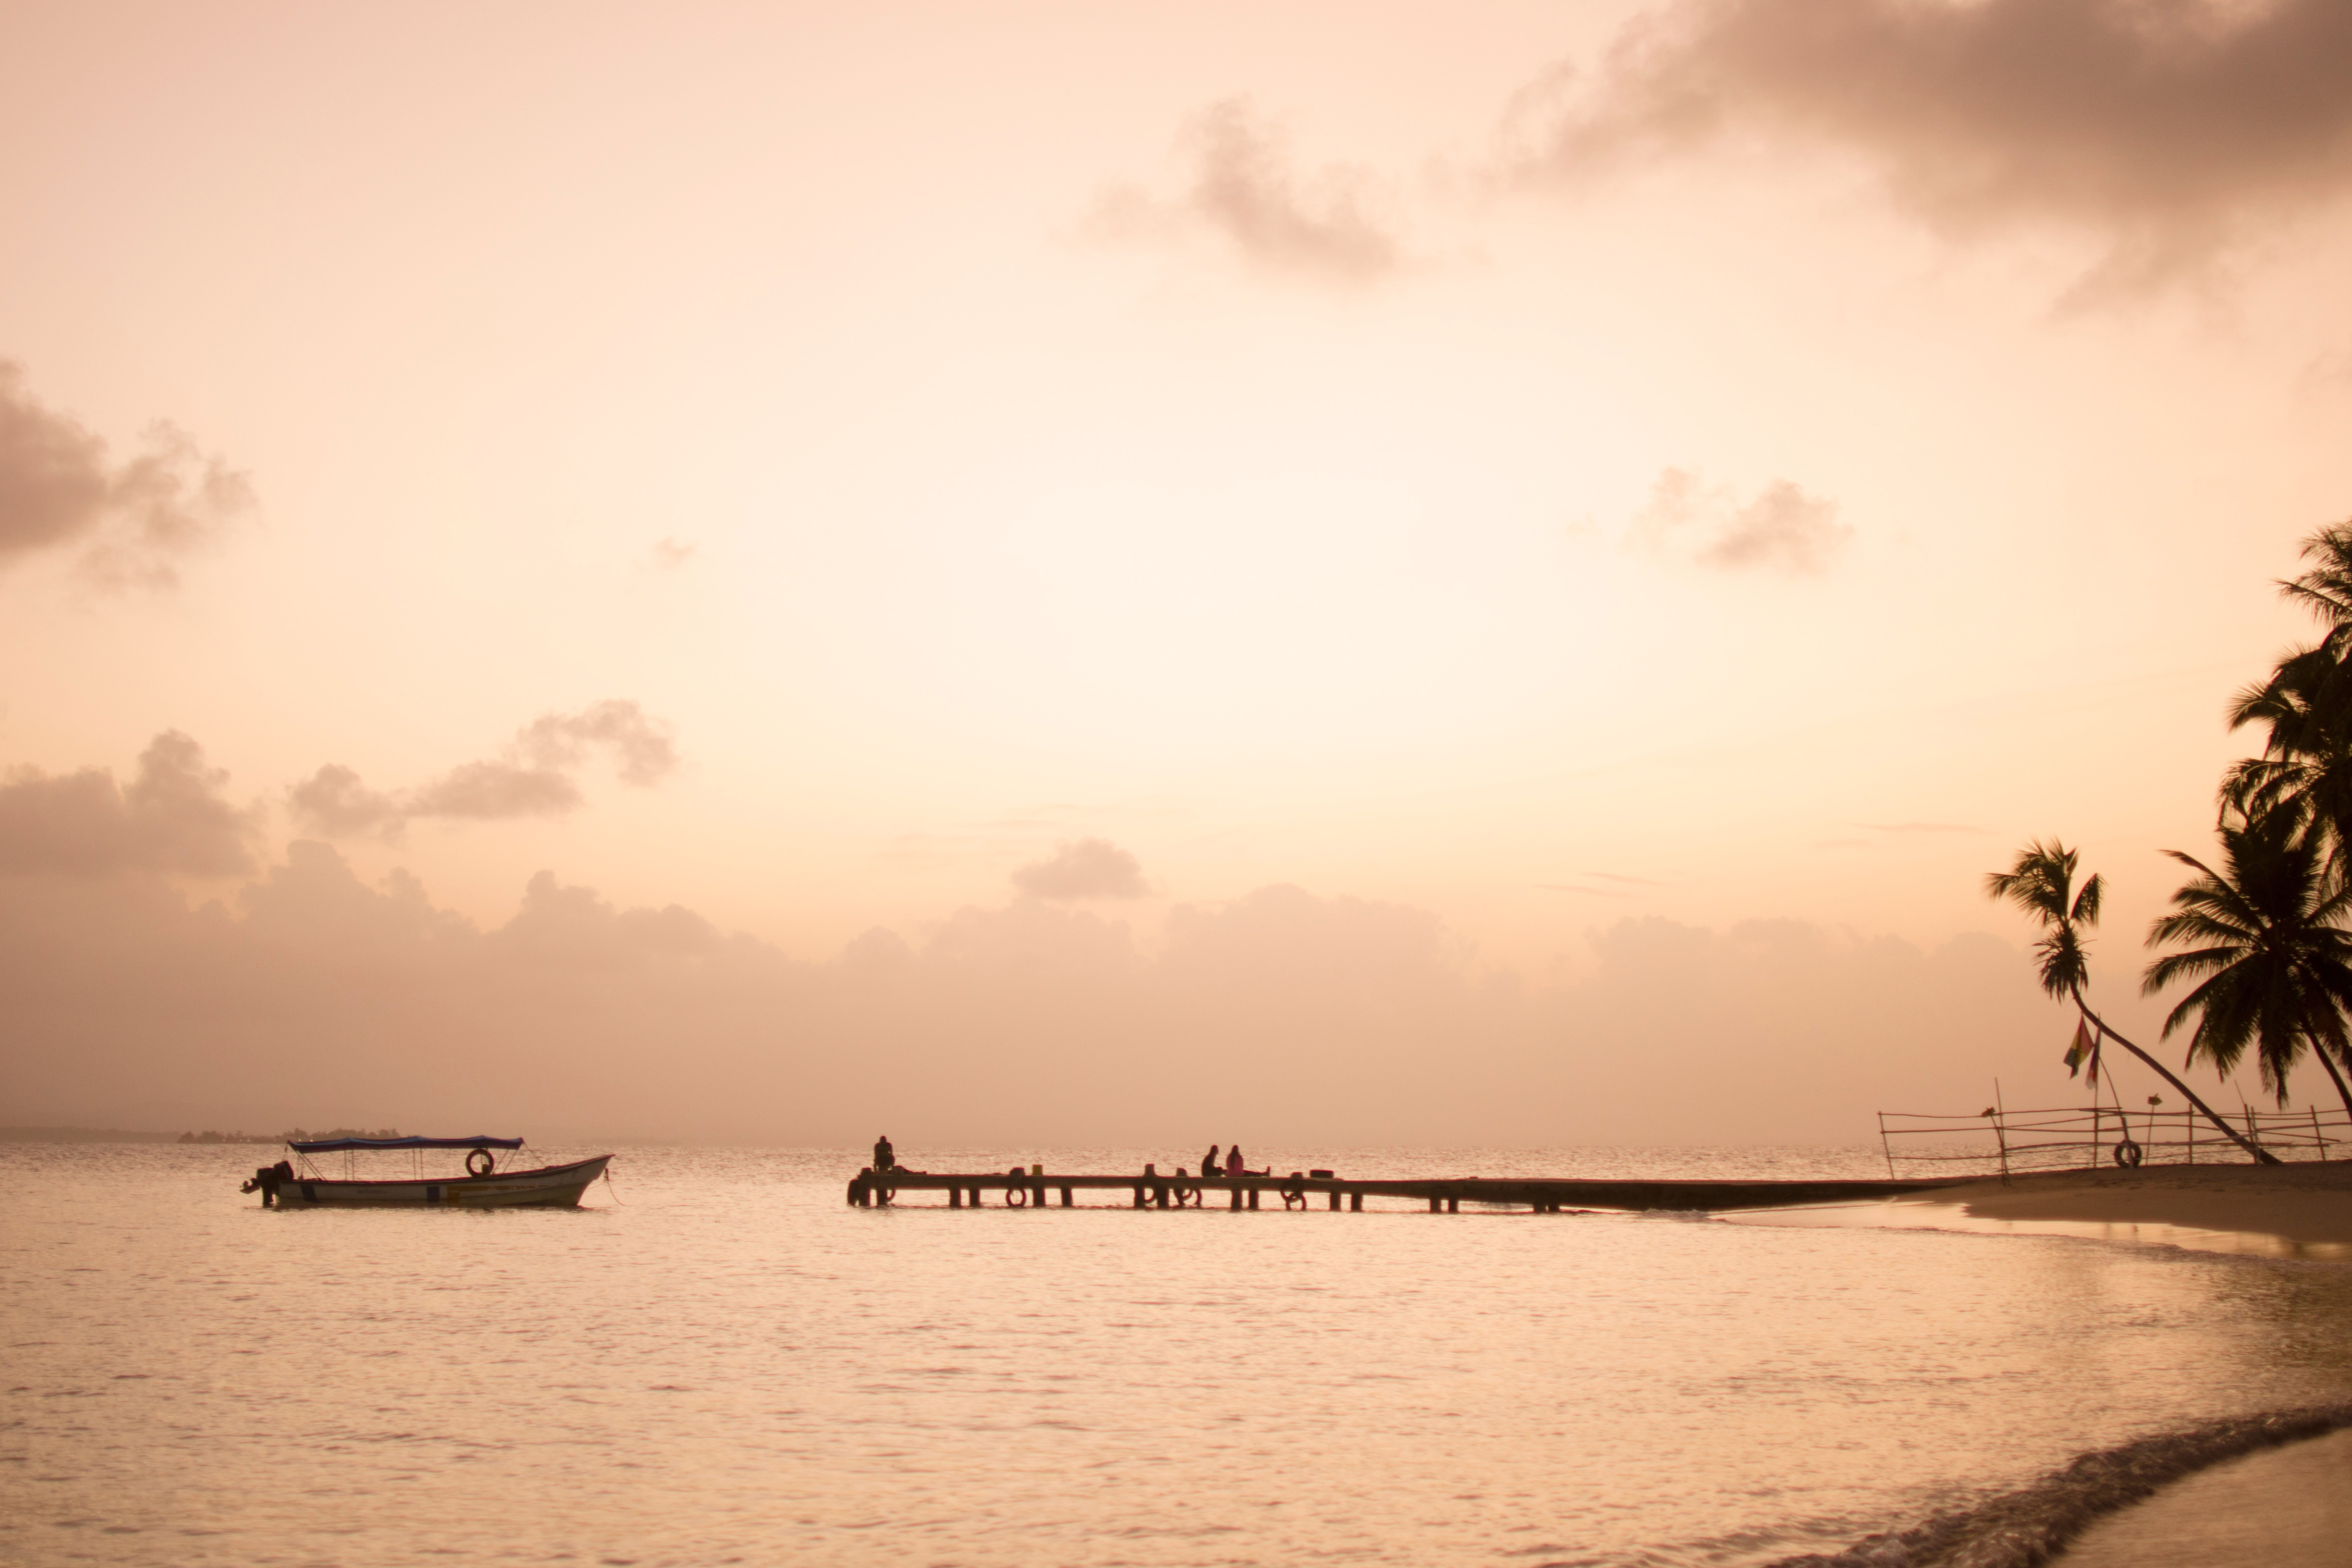
sky, cloud, sea, water, tropics, atmospheric phenomenon, horizon, tree, palm tree, sunset, ocean, morning, beach, evening, calm, sunrise, vacation, dusk, arecales, coast, shore, river, photography, landscape, tourism, vehicle, coastal and oceanic landforms, sunlight, bay, boat, reflection, caribbean, dawn, meteorological phenomenon